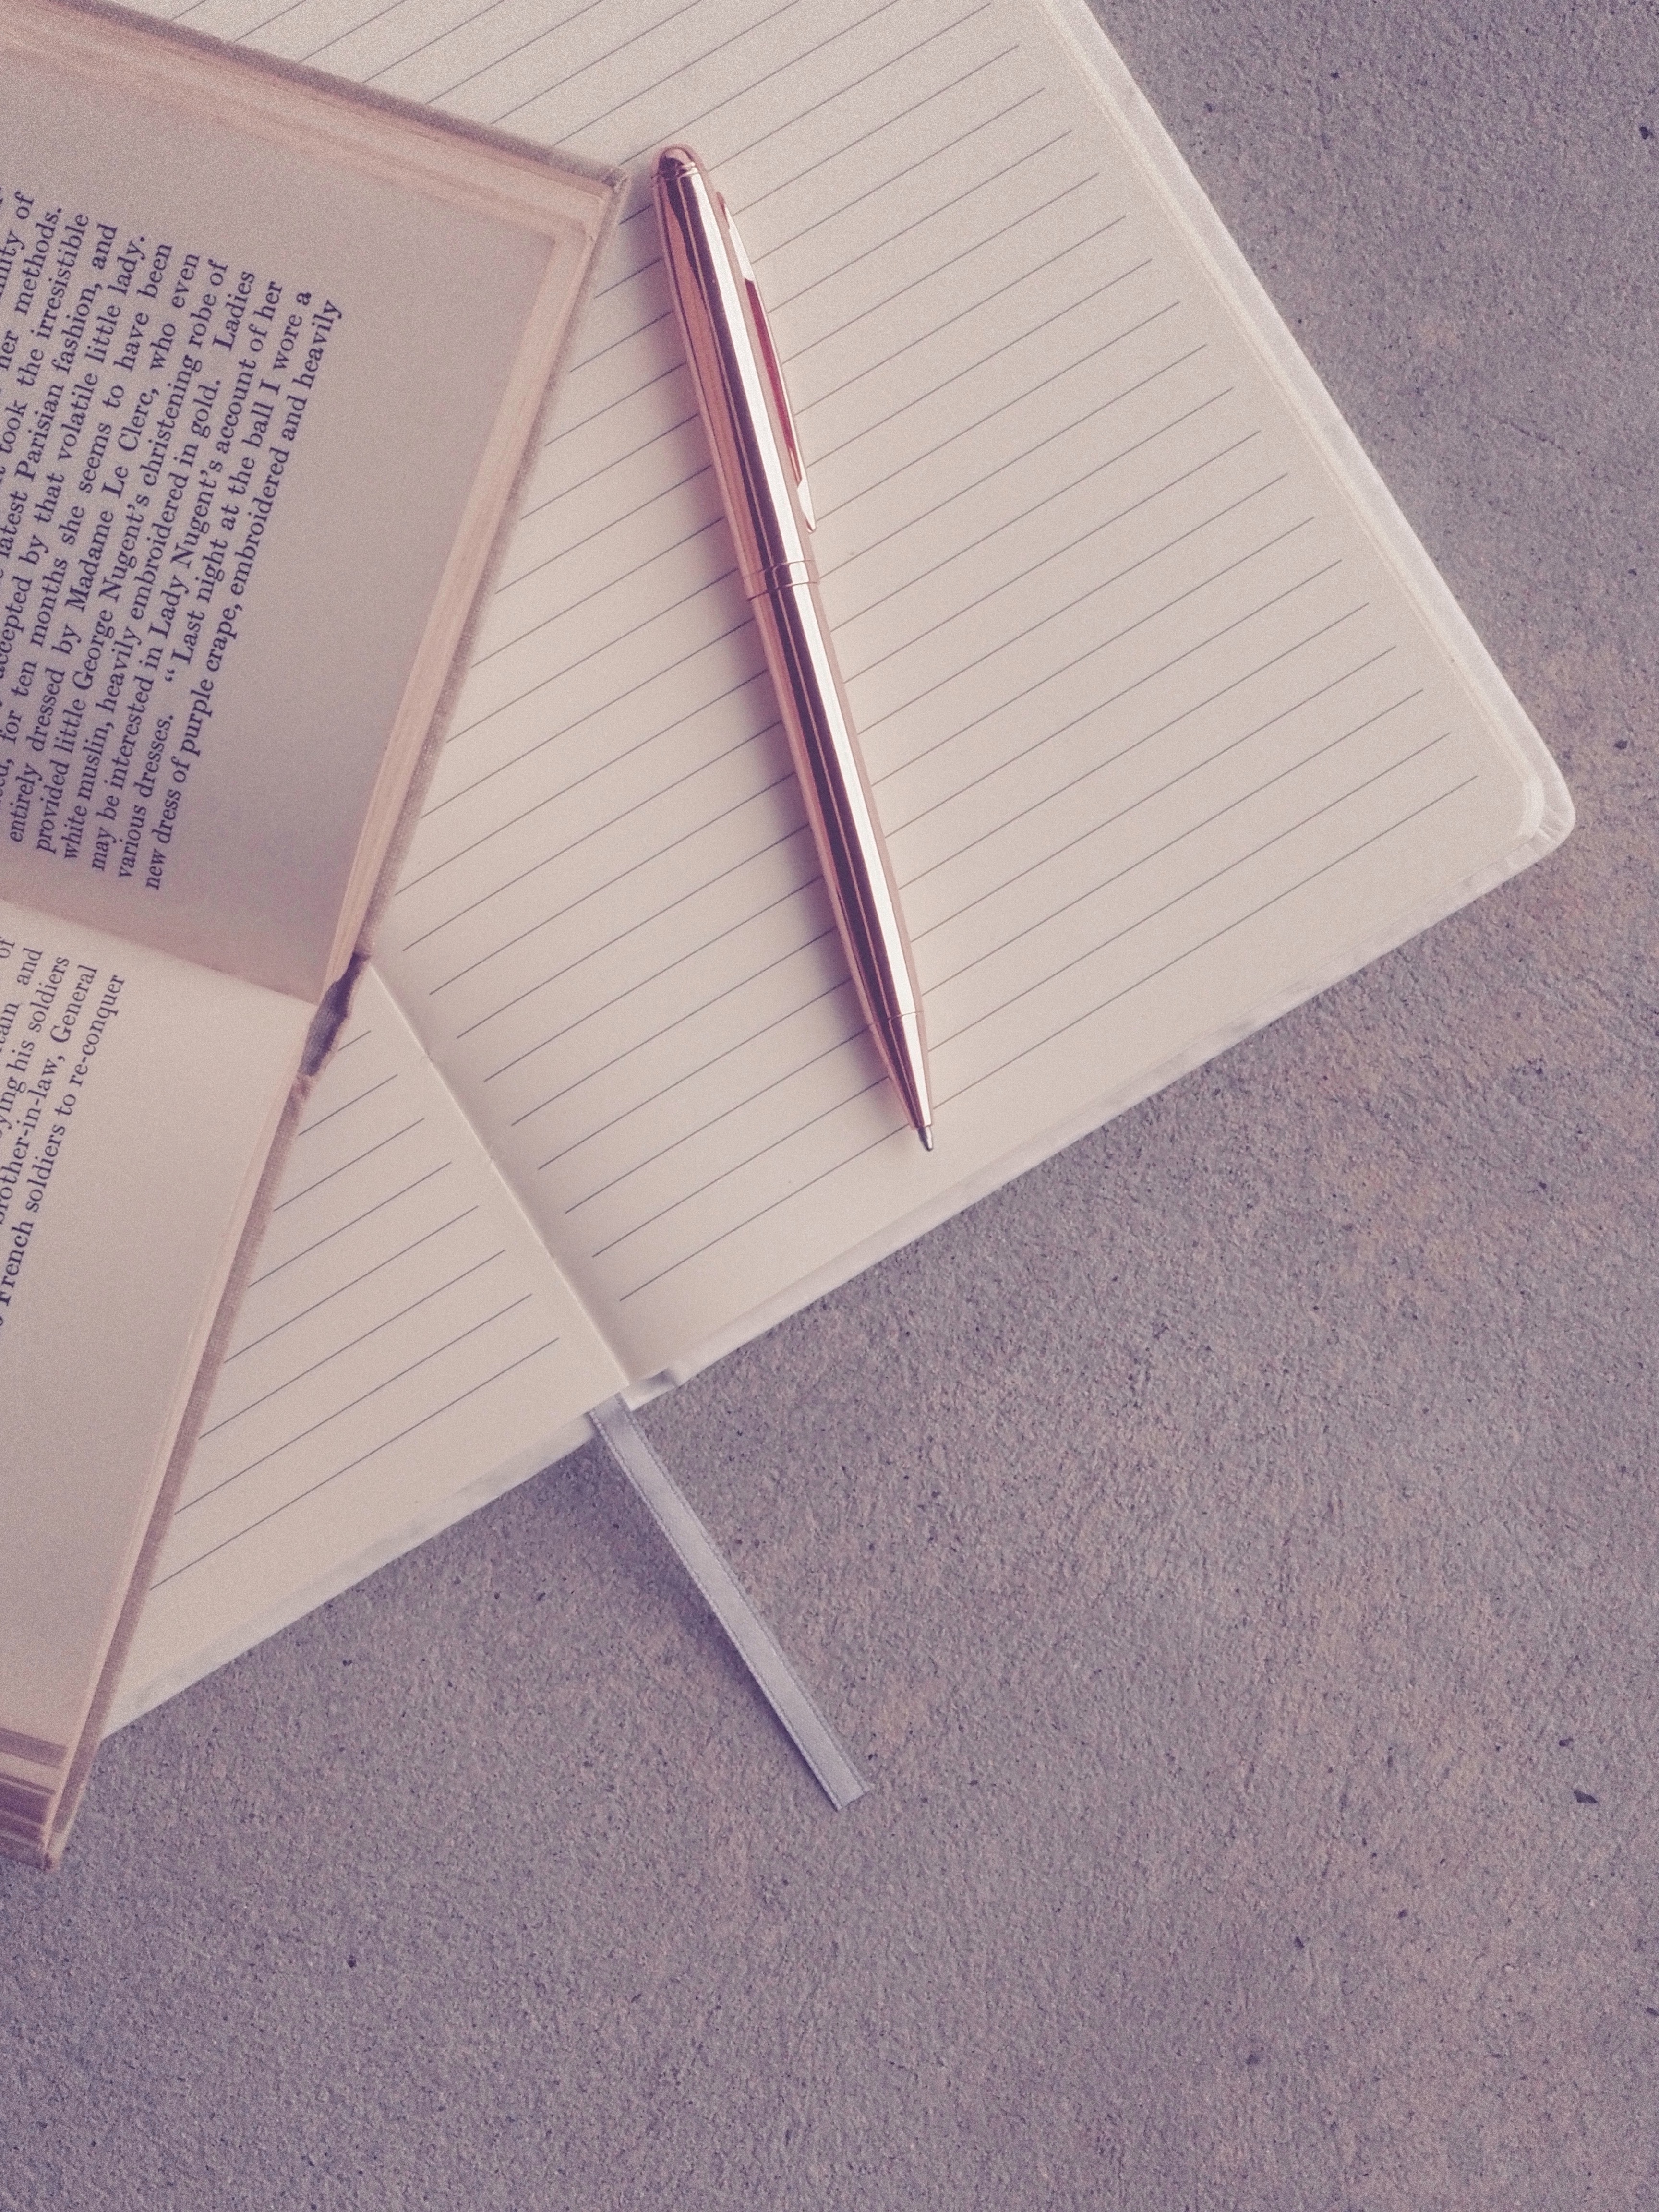
text, paper, pink, paper product, Material property, stationery, envelope, writing